Loring Park

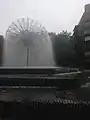

Loring Park was purchased by the Minnesota Public Parks board on April 28, 1883. The land was purchased for $150,000 and contained 30 acres of land. A few more pieces of land were added to the park for a total cost of $350,000. This was the first plot of land that was purchased by the Minnesota Public Parks board. Shortly after purchasing the land, the Minneapolis Public Parks board hired George Brakett and Horace Cleveland to design the park and to drain the bog in the lake. They used plants that were brought in from nearby woods to complete the design for the park. They also decided at this time to make the park pedestrian only.